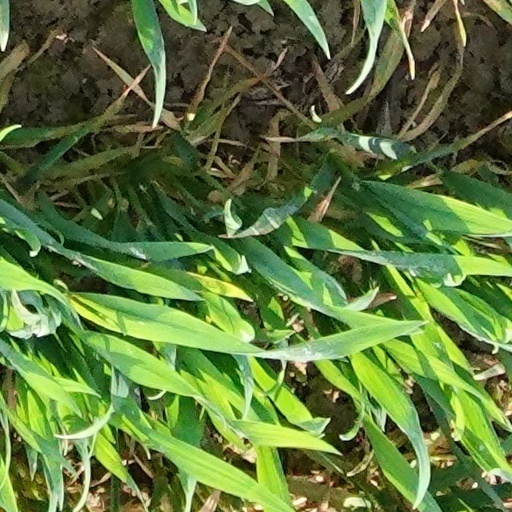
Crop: wheat